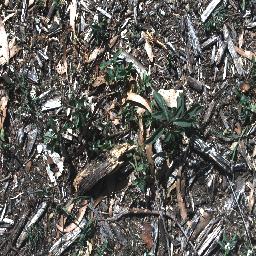
Label: negative